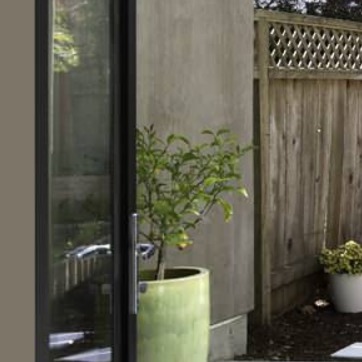
Material: foliage